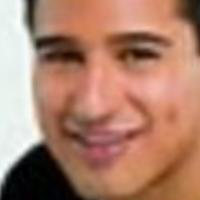
Age group: age 31-40